Florida Yacht Club

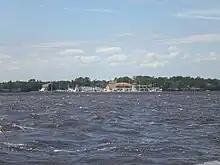
View of the Florida Yacht Club in the Ortega neighborhood of Jacksonville, FL.

The Florida Yacht Club is a private country and yacht club in Jacksonville, Florida, U.S. It is the oldest social club in Jacksonville, and is the fourth oldest surviving yacht club in the U.S. It was founded in downtown Jacksonville in 1876